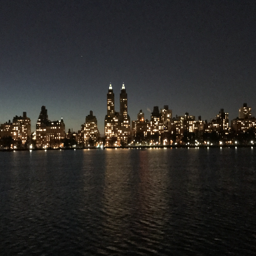
area and reservoir on a cold night